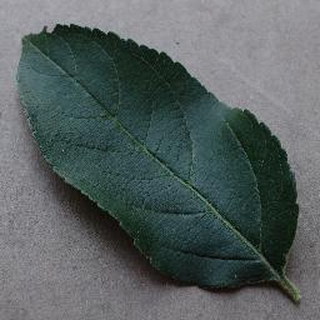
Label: healthy_apple